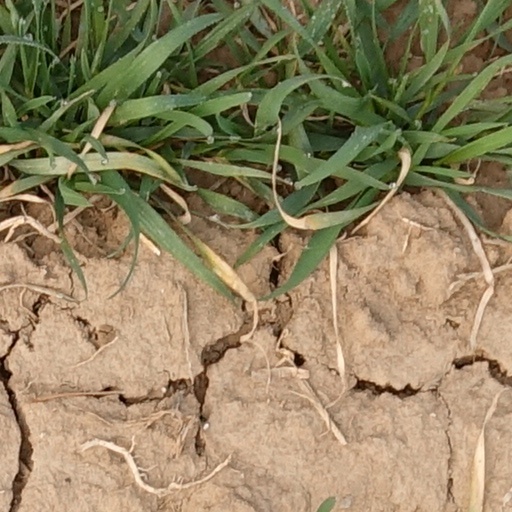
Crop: wheat